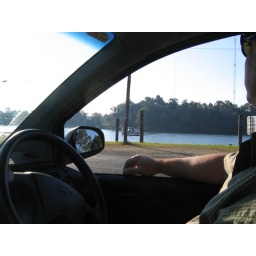
We wait for the car ferry to arrive so we can cross over